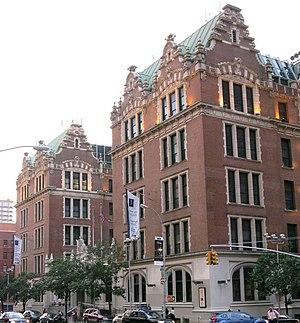
Fame est un film musical américain réalisé par Alan Parker, sorti en 1980. Il raconte le quotidien d'élèves de la High School of Performing Arts, une école artistique très célèbre de New York.